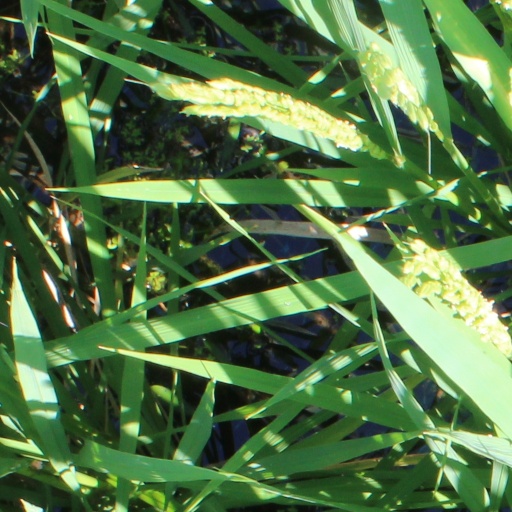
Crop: rice